House of Castro

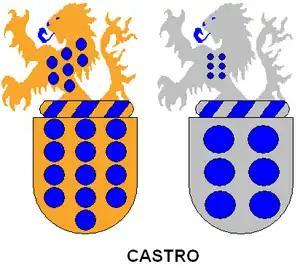
The arms of Portuguese and Galician branches of the House of Castro

The first clearly identified member of the family was early-12th century count Fernando García de Hita, a kinsman and vassal of Urraca of León and Castile. This kinship, along with his patronymic, have led to his being considered an illegitimate son of Urraca's uncle García II of Galicia. More recently, it has been suggested that he was the son of count García Ordóñez by the "infanta" Urraca Garcés of Navarre, and perhaps scion of the Banu Gómez clan.